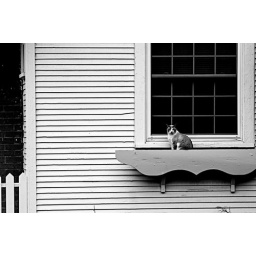
Driving home, saw this cat in the window box, had to pull over and take the shot.